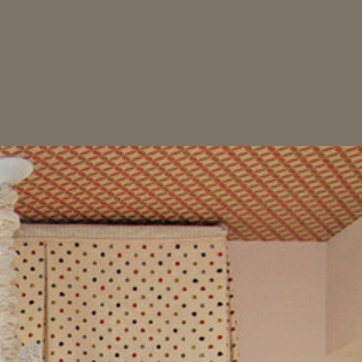
Material: wallpaper